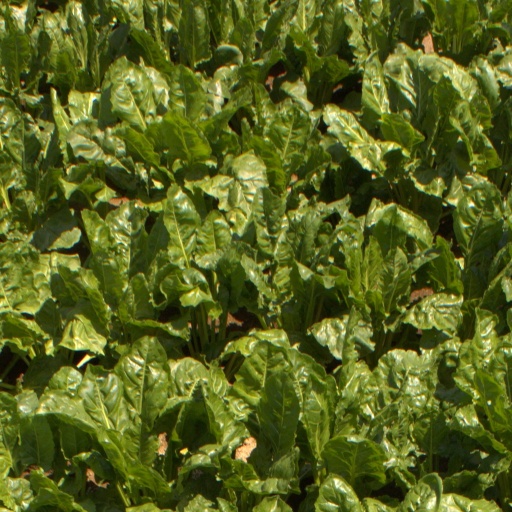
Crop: sugar beet